Agnes Kalibata

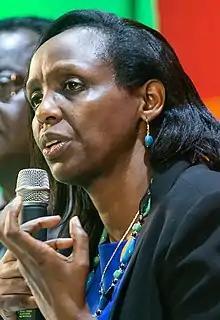
Agnes Kalibata in 2019

Agnes Matilda Kalibata is a Rwandan agricultural scientist and policymaker, visionary leader, and president of the Alliance for a Green Revolution in Africa (AGRA). She served as Rwanda's minister of agriculture and animal resources from 2008 to 2014 and began her tenure as president of the Alliance for a Green Revolution in Africa (AGRA) in 2014. Dr. Kalibata served as the Special Envoy of the UN Secretary-General.